Balloon debate

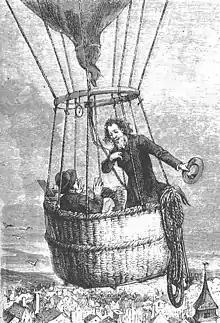
In a balloon debate, speakers must argue their case for not being thrown out of a hot-air balloon

A balloon debate is a debate in which a number of speakers attempt to win the approval of an audience. The audience is invited to imagine that the speakers are flying in a hot-air balloon which is sinking and that someone must be thrown out if everyone is not to die.